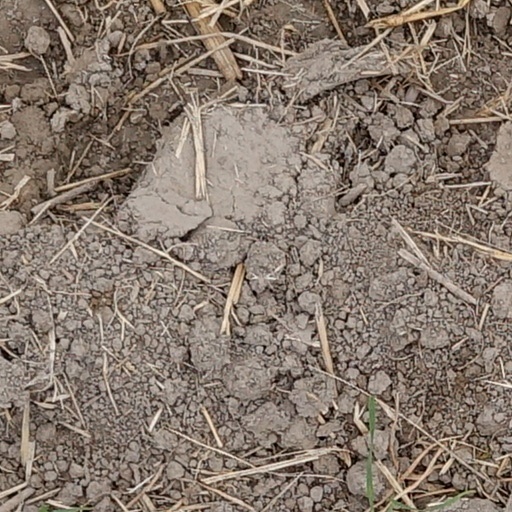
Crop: wheat